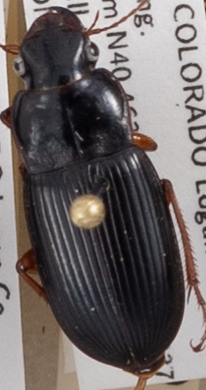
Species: Harpalus paratus
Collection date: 2018-09-20
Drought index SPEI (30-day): -0.9
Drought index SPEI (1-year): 0.86
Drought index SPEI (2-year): -0.128